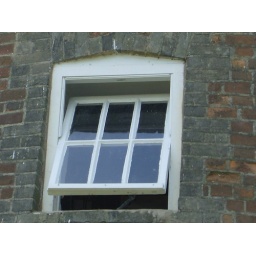
Tilted white wooden window with brick work surround in a windmill tower